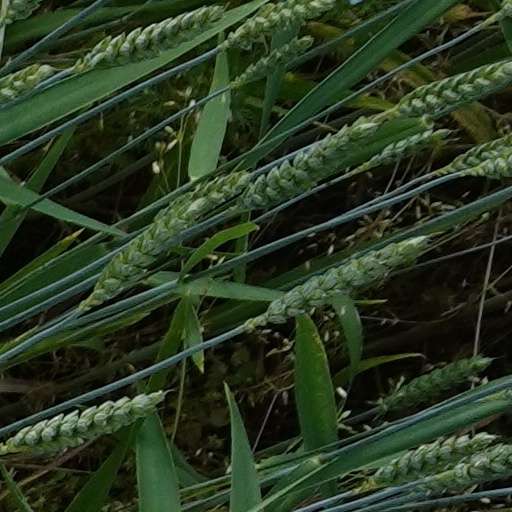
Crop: wheat